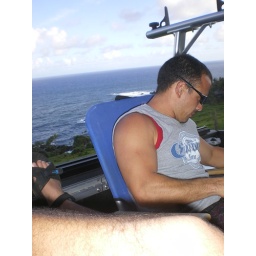
Custom lawn chair in back o truck